Vid Morpurgo

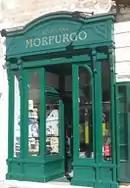
Vid Morpurgo bookstore in Split, 2012.

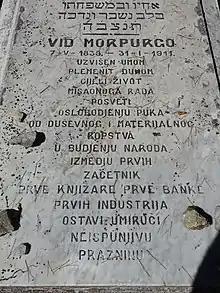
Vid Morpugo gravestone at Split's Old Jewish Cemetery.

Morpurgo died on 31 January 1911 in Split. He was buried at the Old Jewish Cemetery on Marjan hill.